Janet (airline)

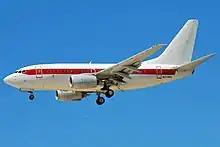
A Janet 737-600 over Las Vegas (2010)

Janet and Janet Airlines are the unofficial names of a highly classified fleet of passenger aircraft operated for the United States Department of the Air Force as an employee shuttle to transport military, Department of Defense (DoD) civilians, and contractor employees to Special Access Program Facilities (SAPF). The airline mainly serves the Nevada Test and Training Range (NTTR) (most notably Area 51 and the Tonopah Test Range) from a private terminal at Las Vegas's Harry Reid International Airport.